Pie-IX station

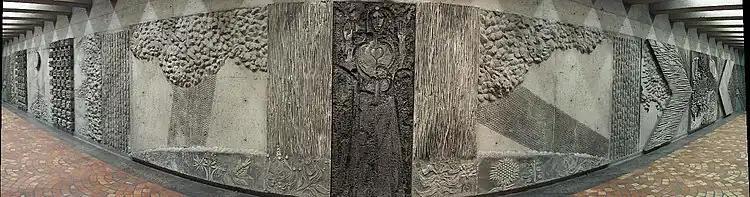
"Citius", "Altius", "Fortius", a relief by Jordi Bonet.

The station opened on June 6, 1976, as part of the extension of the Green Line to Honoré-Beaugrand station, in time for the 1976 Summer Olympics.